China Railway DDJ1

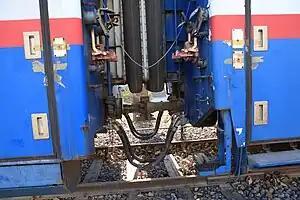
Carriage joint. The set control cable is visible hanging at the top.

The DDJ electrical multiple-unit is in a push-pull configuration, with a total of seven cars, consisting one power car, five single deck passenger cars and a double deck passenger car. The motor car is a 4-axle, high speed electric locomotive. From front to rear are the driver's cabin, the first electrical cabin, transformers, second electrical cabin and the machinery room. The electrical cabins house both the primary and auxiliary rectifier, braking resistors, electrical controls and control computers. The machinery room has the ventilators, compressors and air brake actuators. The transformers are located in the centre of the locomotive, and extend below the body. The car body, bogie, transformers are built as lightly as possible, so that it met the required locomotive weight to , and axle weight of . To reduce drag and noise, the locomotive is streamlined with shrouds on the roof tops and the lower sides are fitted with skirts.